122 Leadenhall Street

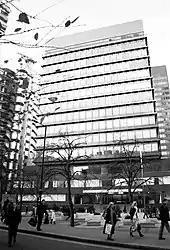
The 1969 building in 2007

From 1840, P&O had occupied the offices of Willcox & Anderson. However, business east of the Gulf of Suez increased in the late 1840s, so it needed larger offices. In 1845, the company purchased the King's Arms inn and hotel at 122 Leadenhall Street for £7,250. A new office building on the site cost it about £8,000 and opened in 1848.